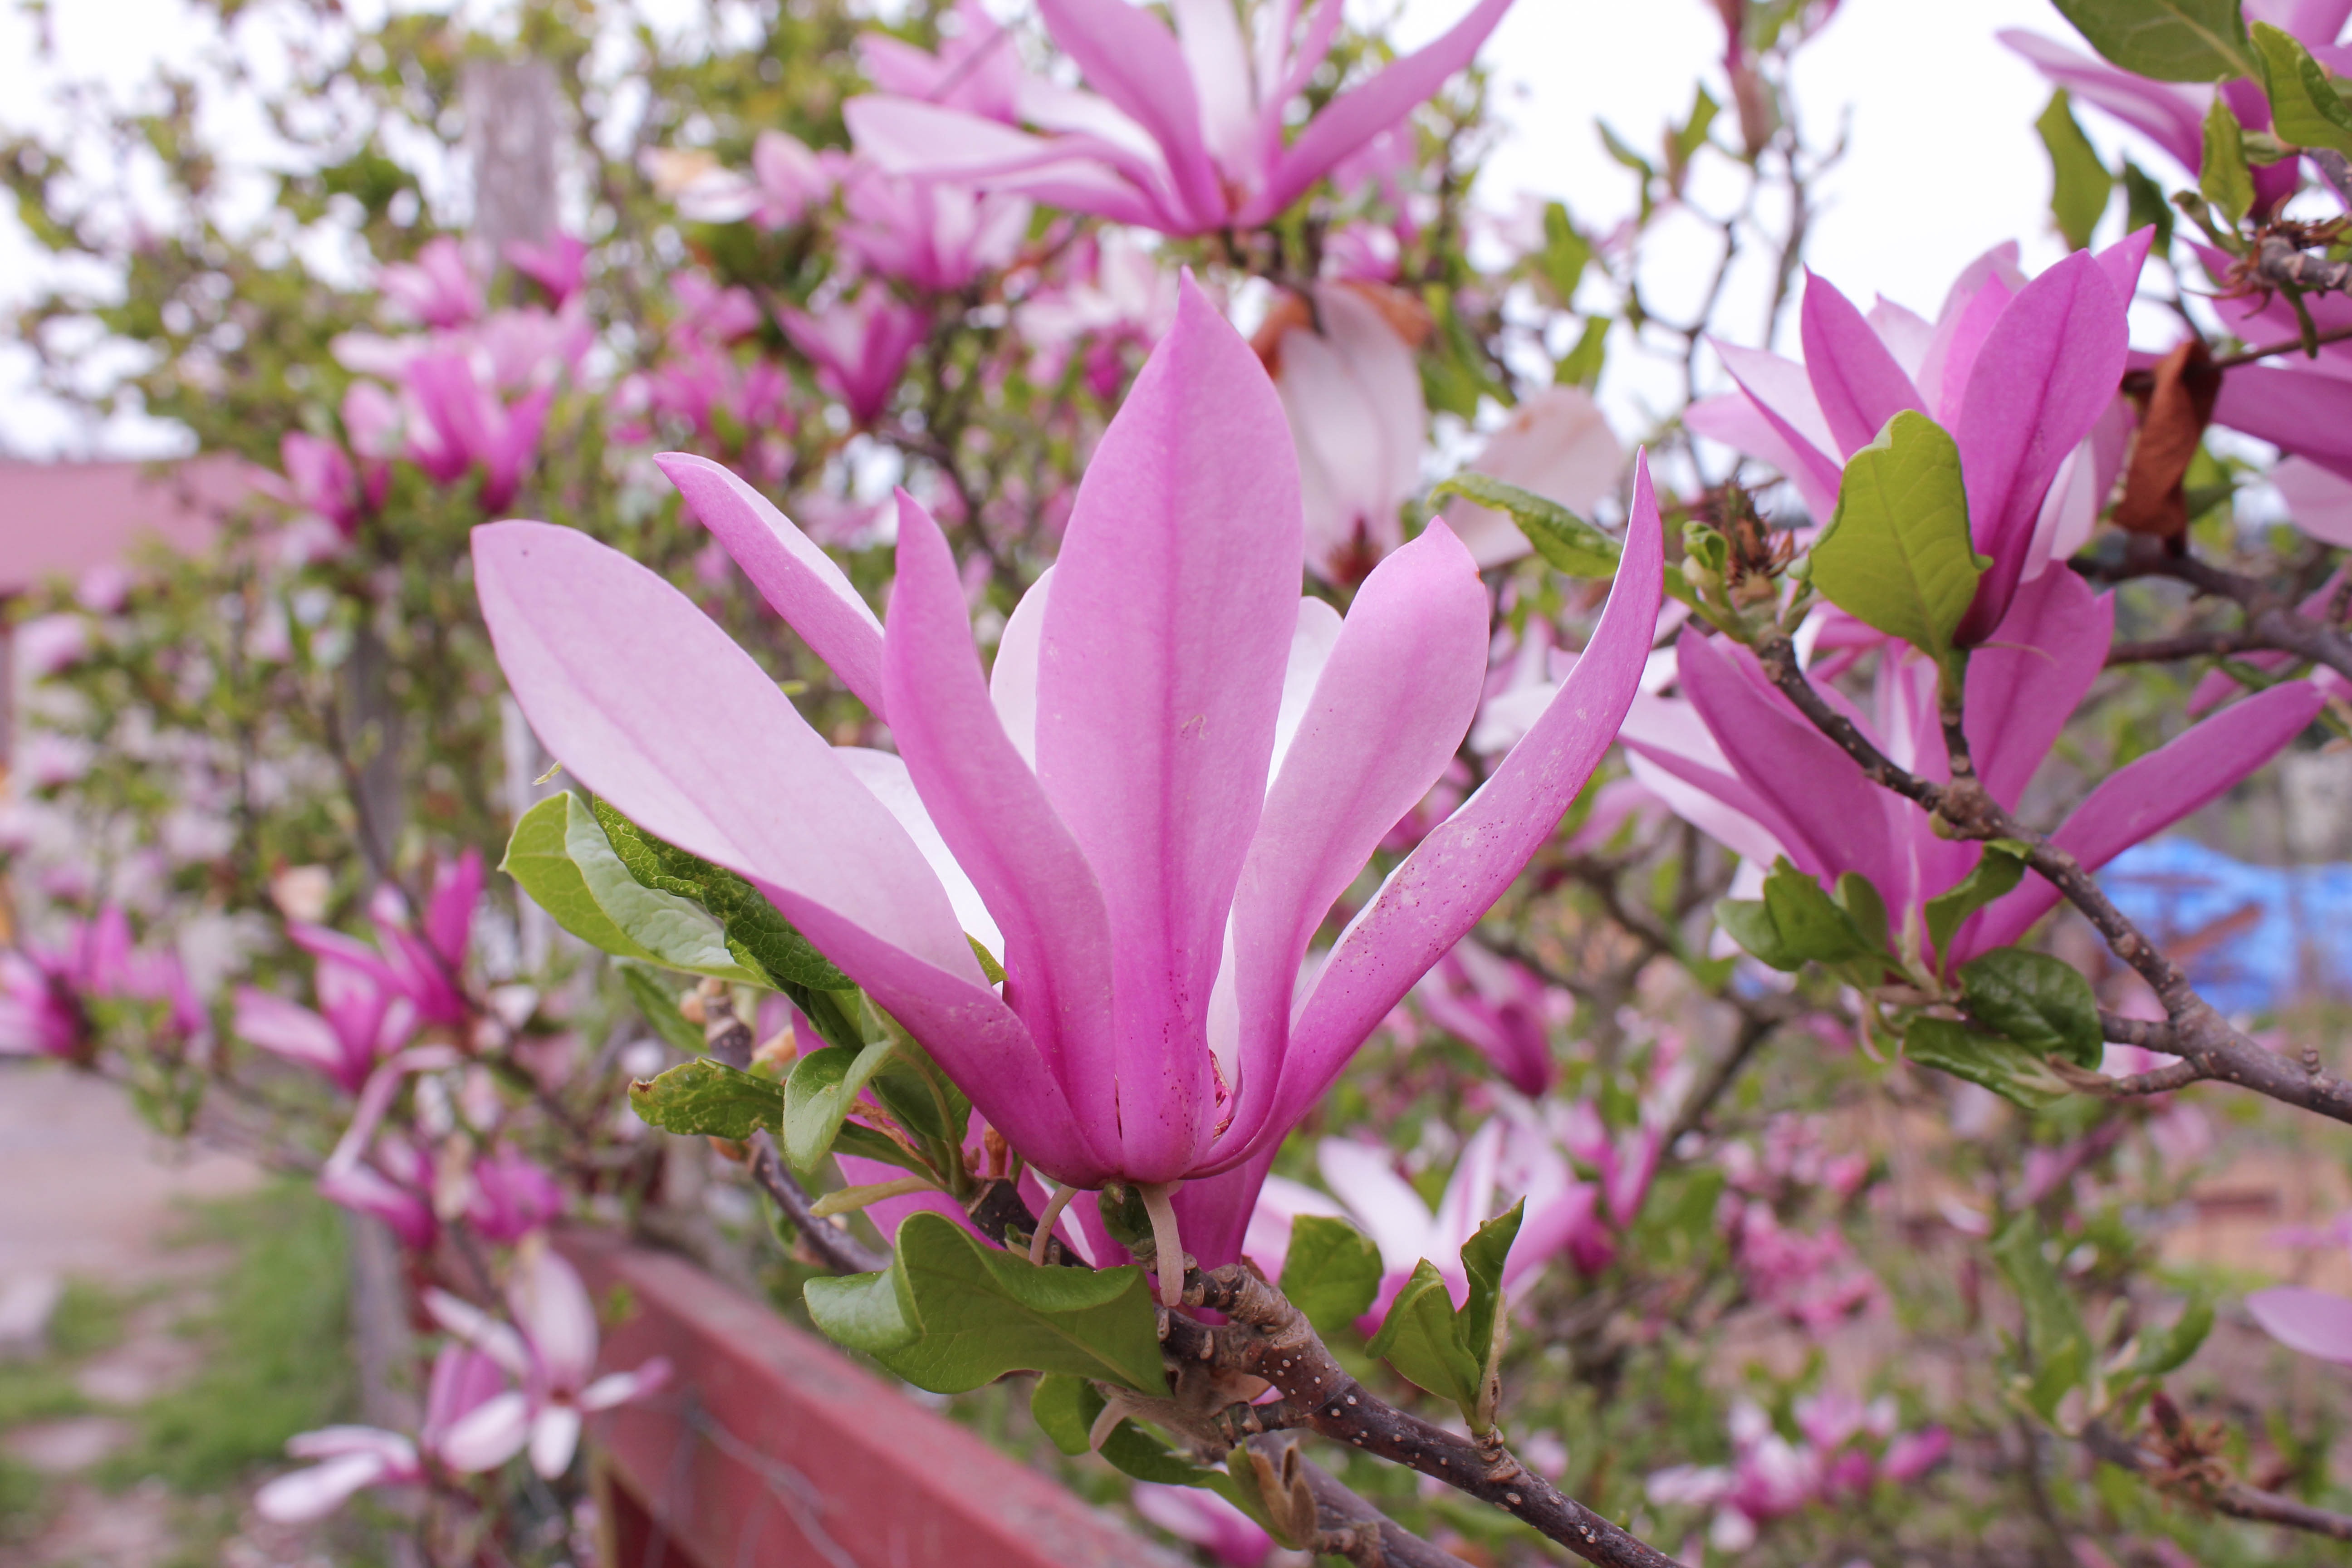
tree, blossom, plant, flower, petal, spring, botany, pink, flora, petals, shrub, springtime, delicate, magnolia, flowering plant, saucer magnolia, land plant, magnolia family, soulangeana